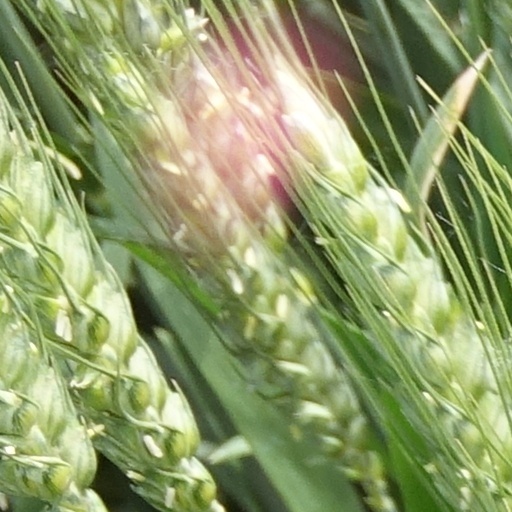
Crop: wheat